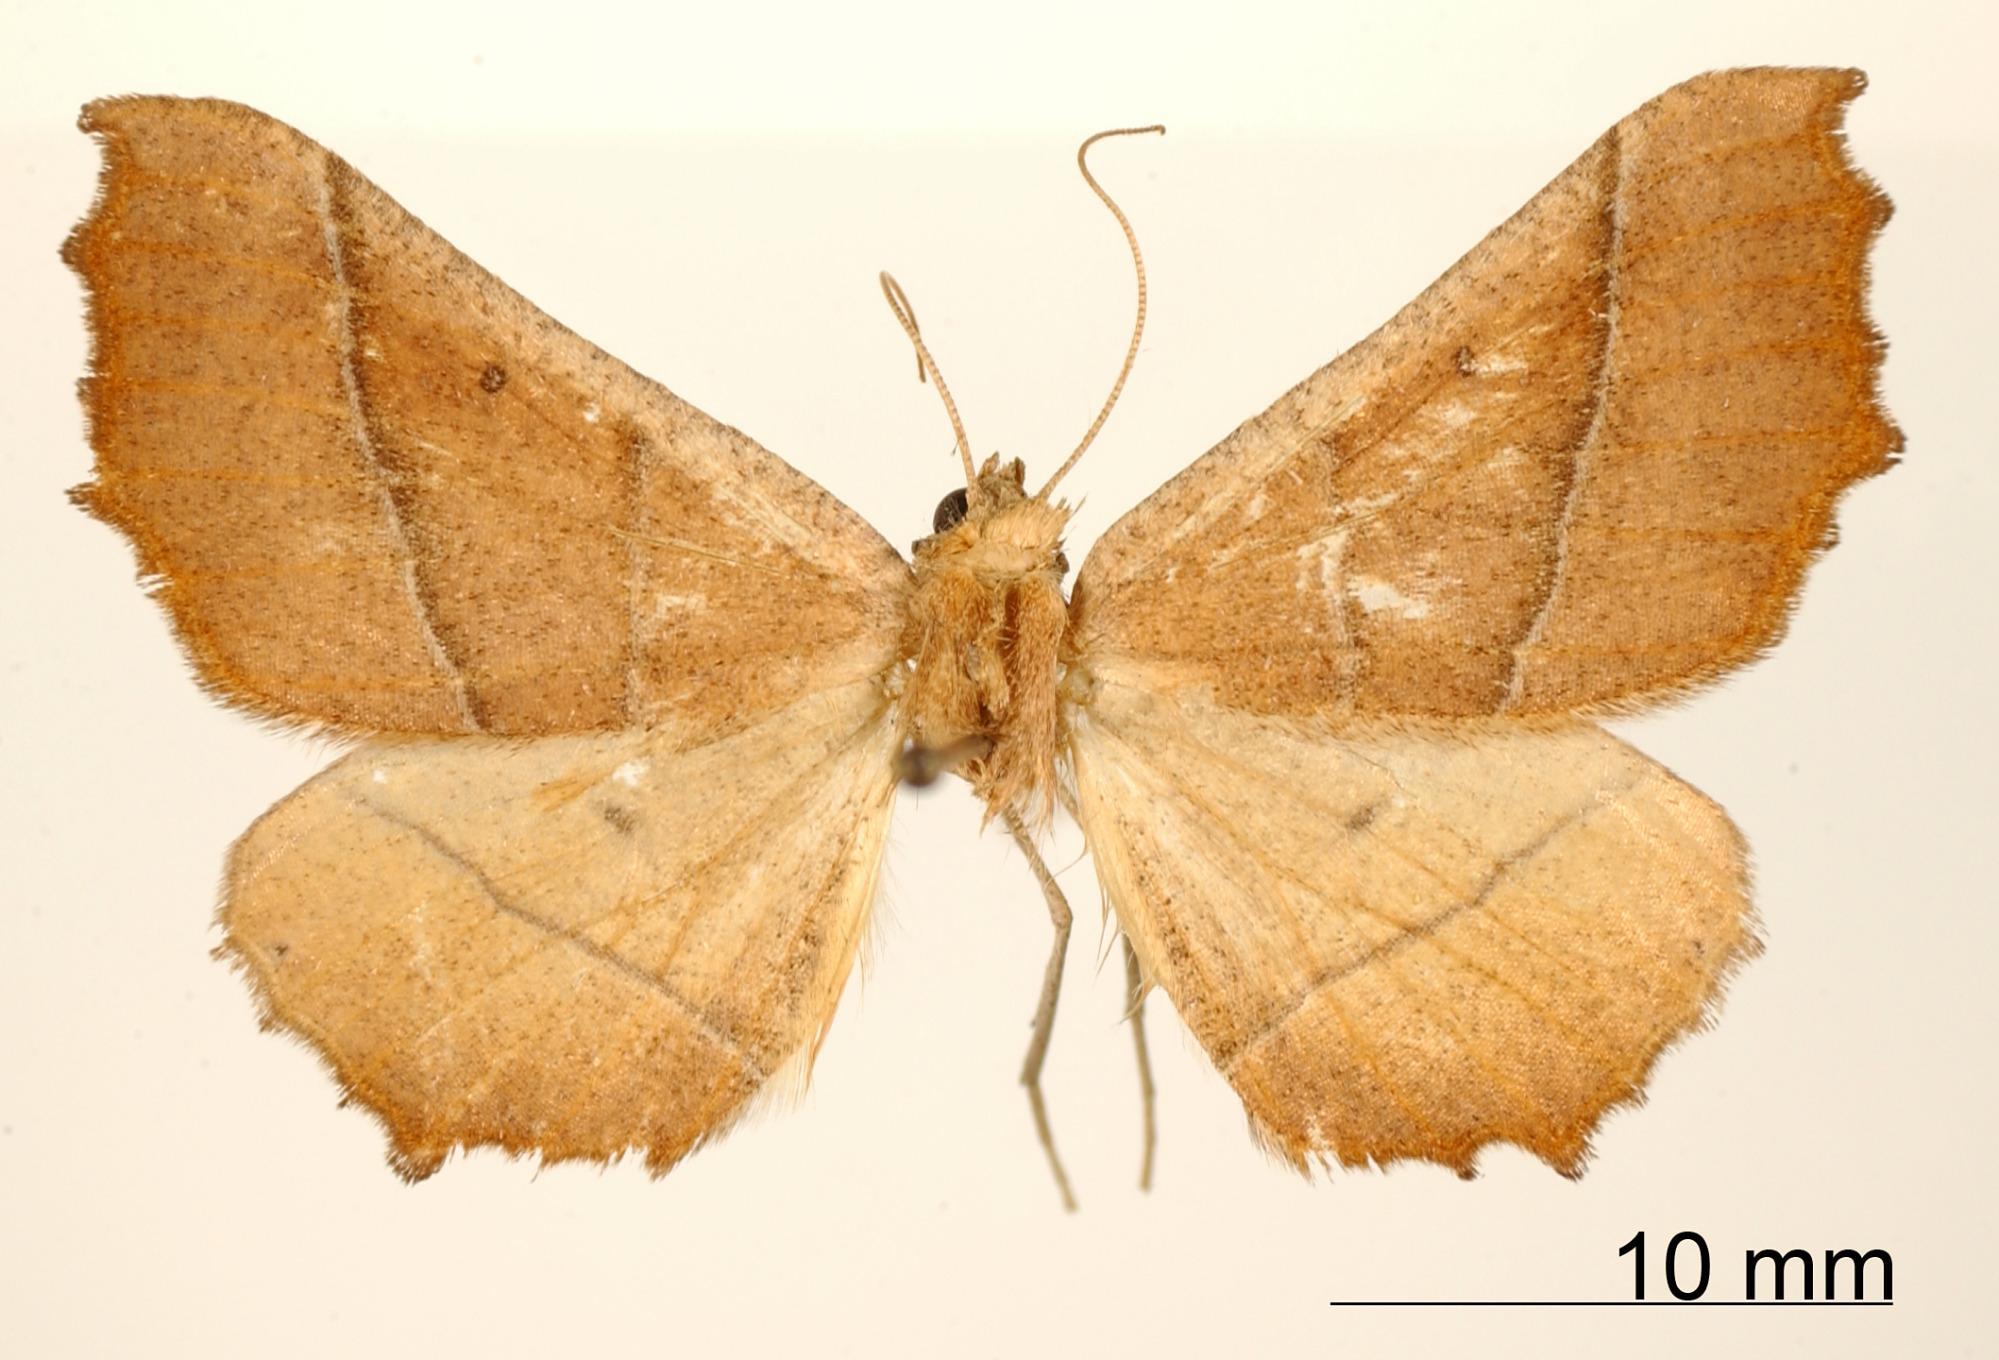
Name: Stenaspilates rectissima
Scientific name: Stenaspilates rectissima Dyar, 1910
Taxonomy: Animalia, Arthropoda, Insecta, Lepidoptera, Geometridae, Ennominae
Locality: Orizaba, Mexico, Mexico